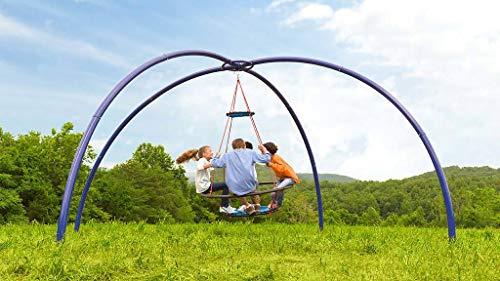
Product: HearthSong Outdoor Hanging Vortex Spinning Ring Swing with Sky Dome Stand Special - Backyard Playground Equipment - Multiple Children - Approx. 8' x 17.7' (Stand), Blue
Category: Toys & Games | Sports & Outdoor Play | Play Sets & Playground Equipment | Play & Swing Sets
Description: Super-sturdy all-purpose swing/hanging chair stand - easy assembly.
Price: $410.43
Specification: ProductDimensions:211x211x96inches|ItemWeight:65pounds|ShippingWeight:65pounds(Viewshippingratesandpolicies)|ASIN:B01MD1BI3O|Itemmodelnumber:746851850653|Manufacturerrecommendedage:8-15years